Open Brethren

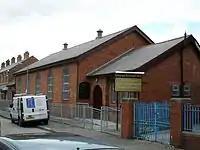
Cregagh Street Gospel Hall, Belfast

Most Brethren have always considered what many call Dispensationalism to be the proper interpretation of what the apostles taught. Many of them believe that Brethren pioneer John Nelson Darby was the first in modern times to "rediscover" this "forgotten" teaching of the apostles. A number of influential non-Brethren Evangelical leaders were influenced by Darby's teaching, men such as D. L. Moody and, indirectly, C. I. Scofield, who popularized this view through his Scofield Reference Bible. In essence, Dispensationalism as taught by the Brethren sees a clear distinction between "law" and "grace", Israel and the Church. It also holds that the Church, consisting of all genuine NT believers, will be raptured when the Lord returns in the clouds, not to the earth, with the spirits of the NT believers who had previously died. At this time the bodies of the living believers will be transformed and the bodies of the NT believers who had previously died will be resurrected and united with their spirits. This will be followed by a seven-year Great Tribulation during which God will turn his attention back to the Jews, who will ultimately recognize The Lord Jesus Christ as their Messiah, thus triggering his return to the earth to save them from annihilation. This period will be followed by a thousand-year Millennium during which The Lord Jesus Christ will reign as King of Kings and Lord of Lords.